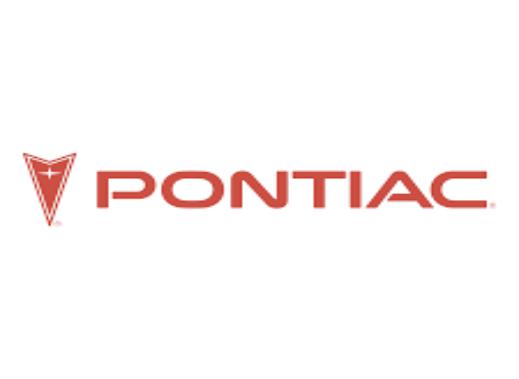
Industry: Transportation